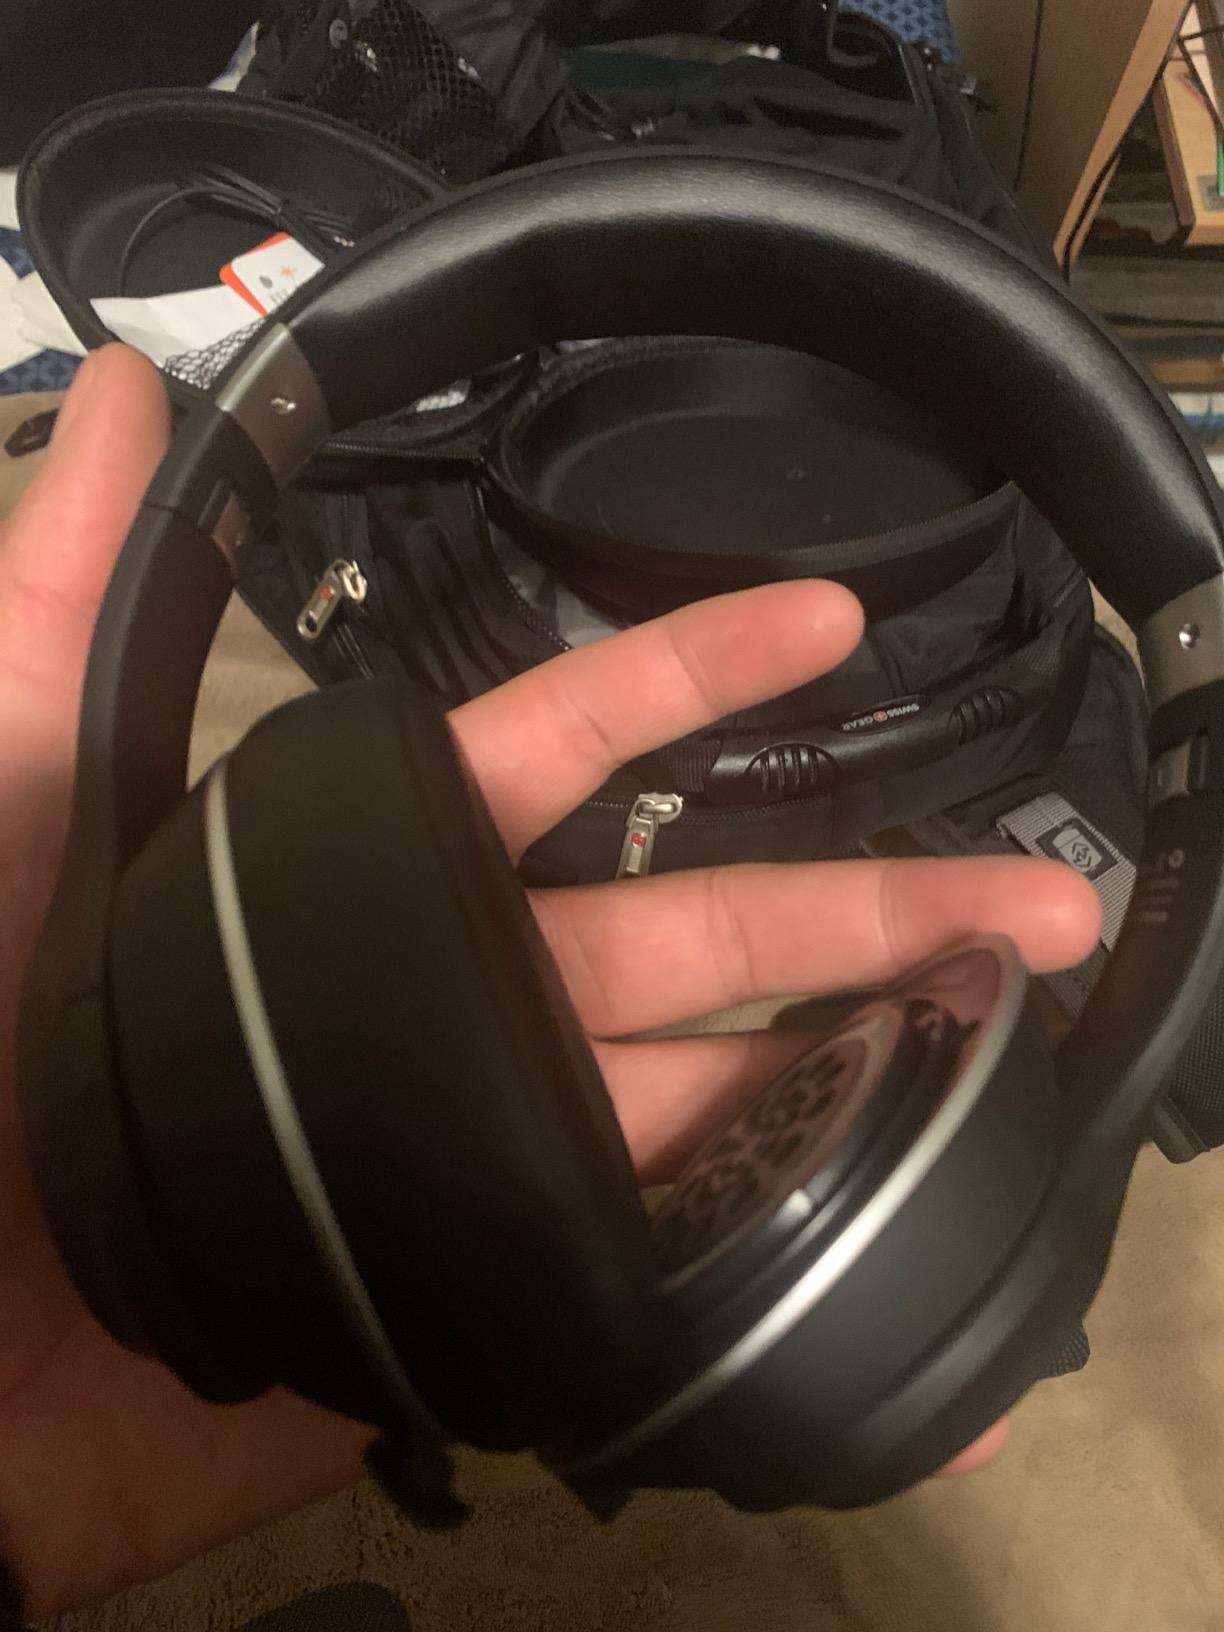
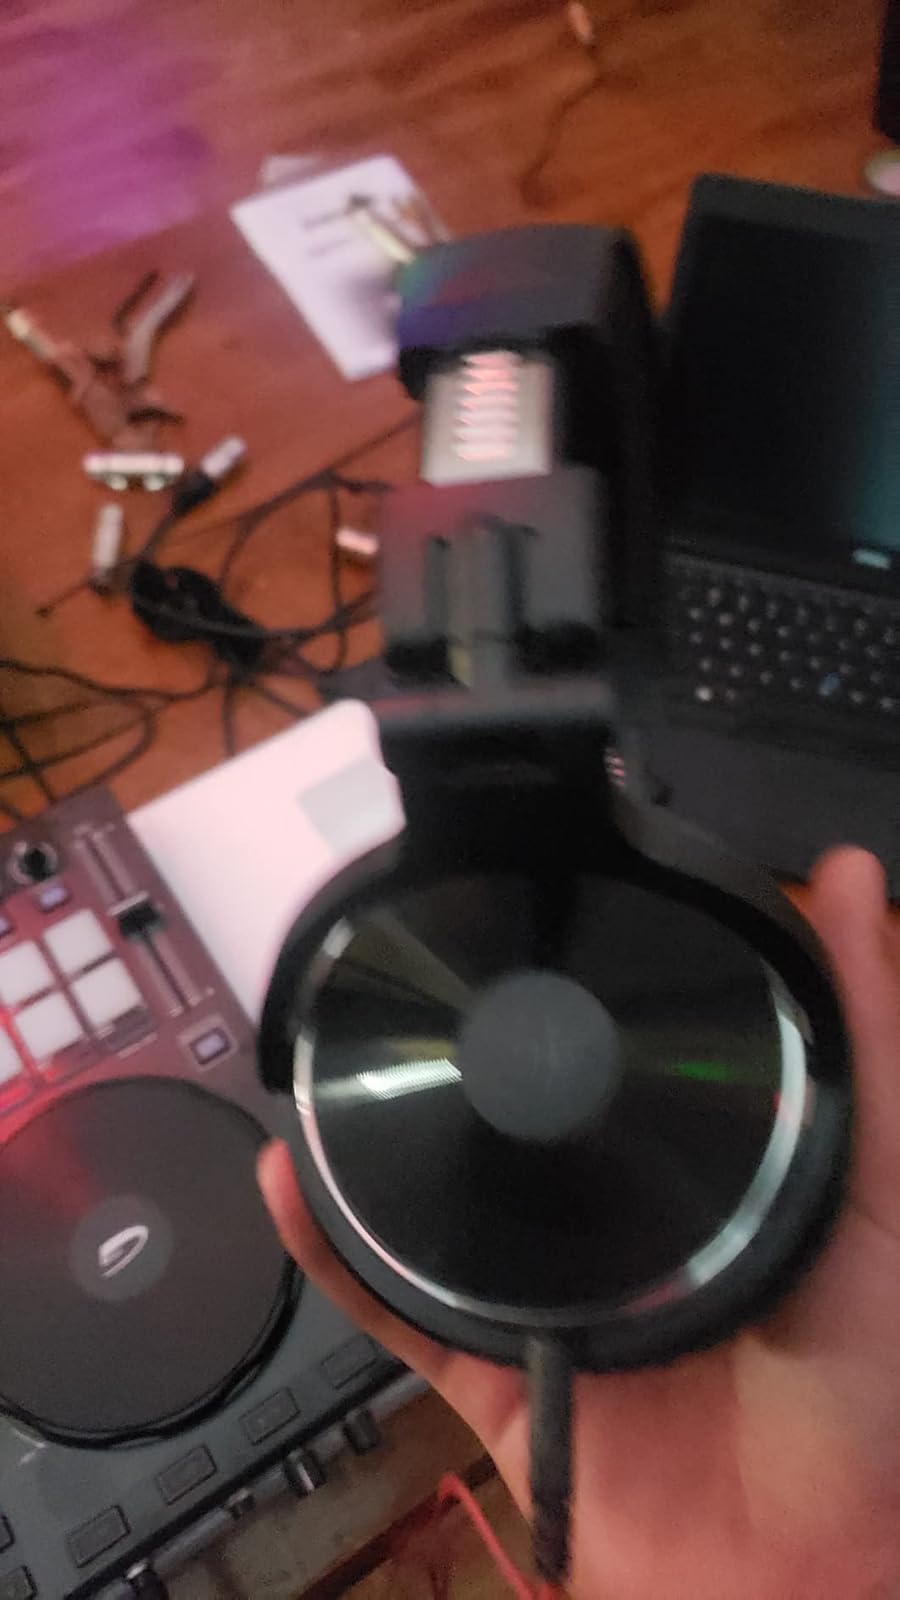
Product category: headphones
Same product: no